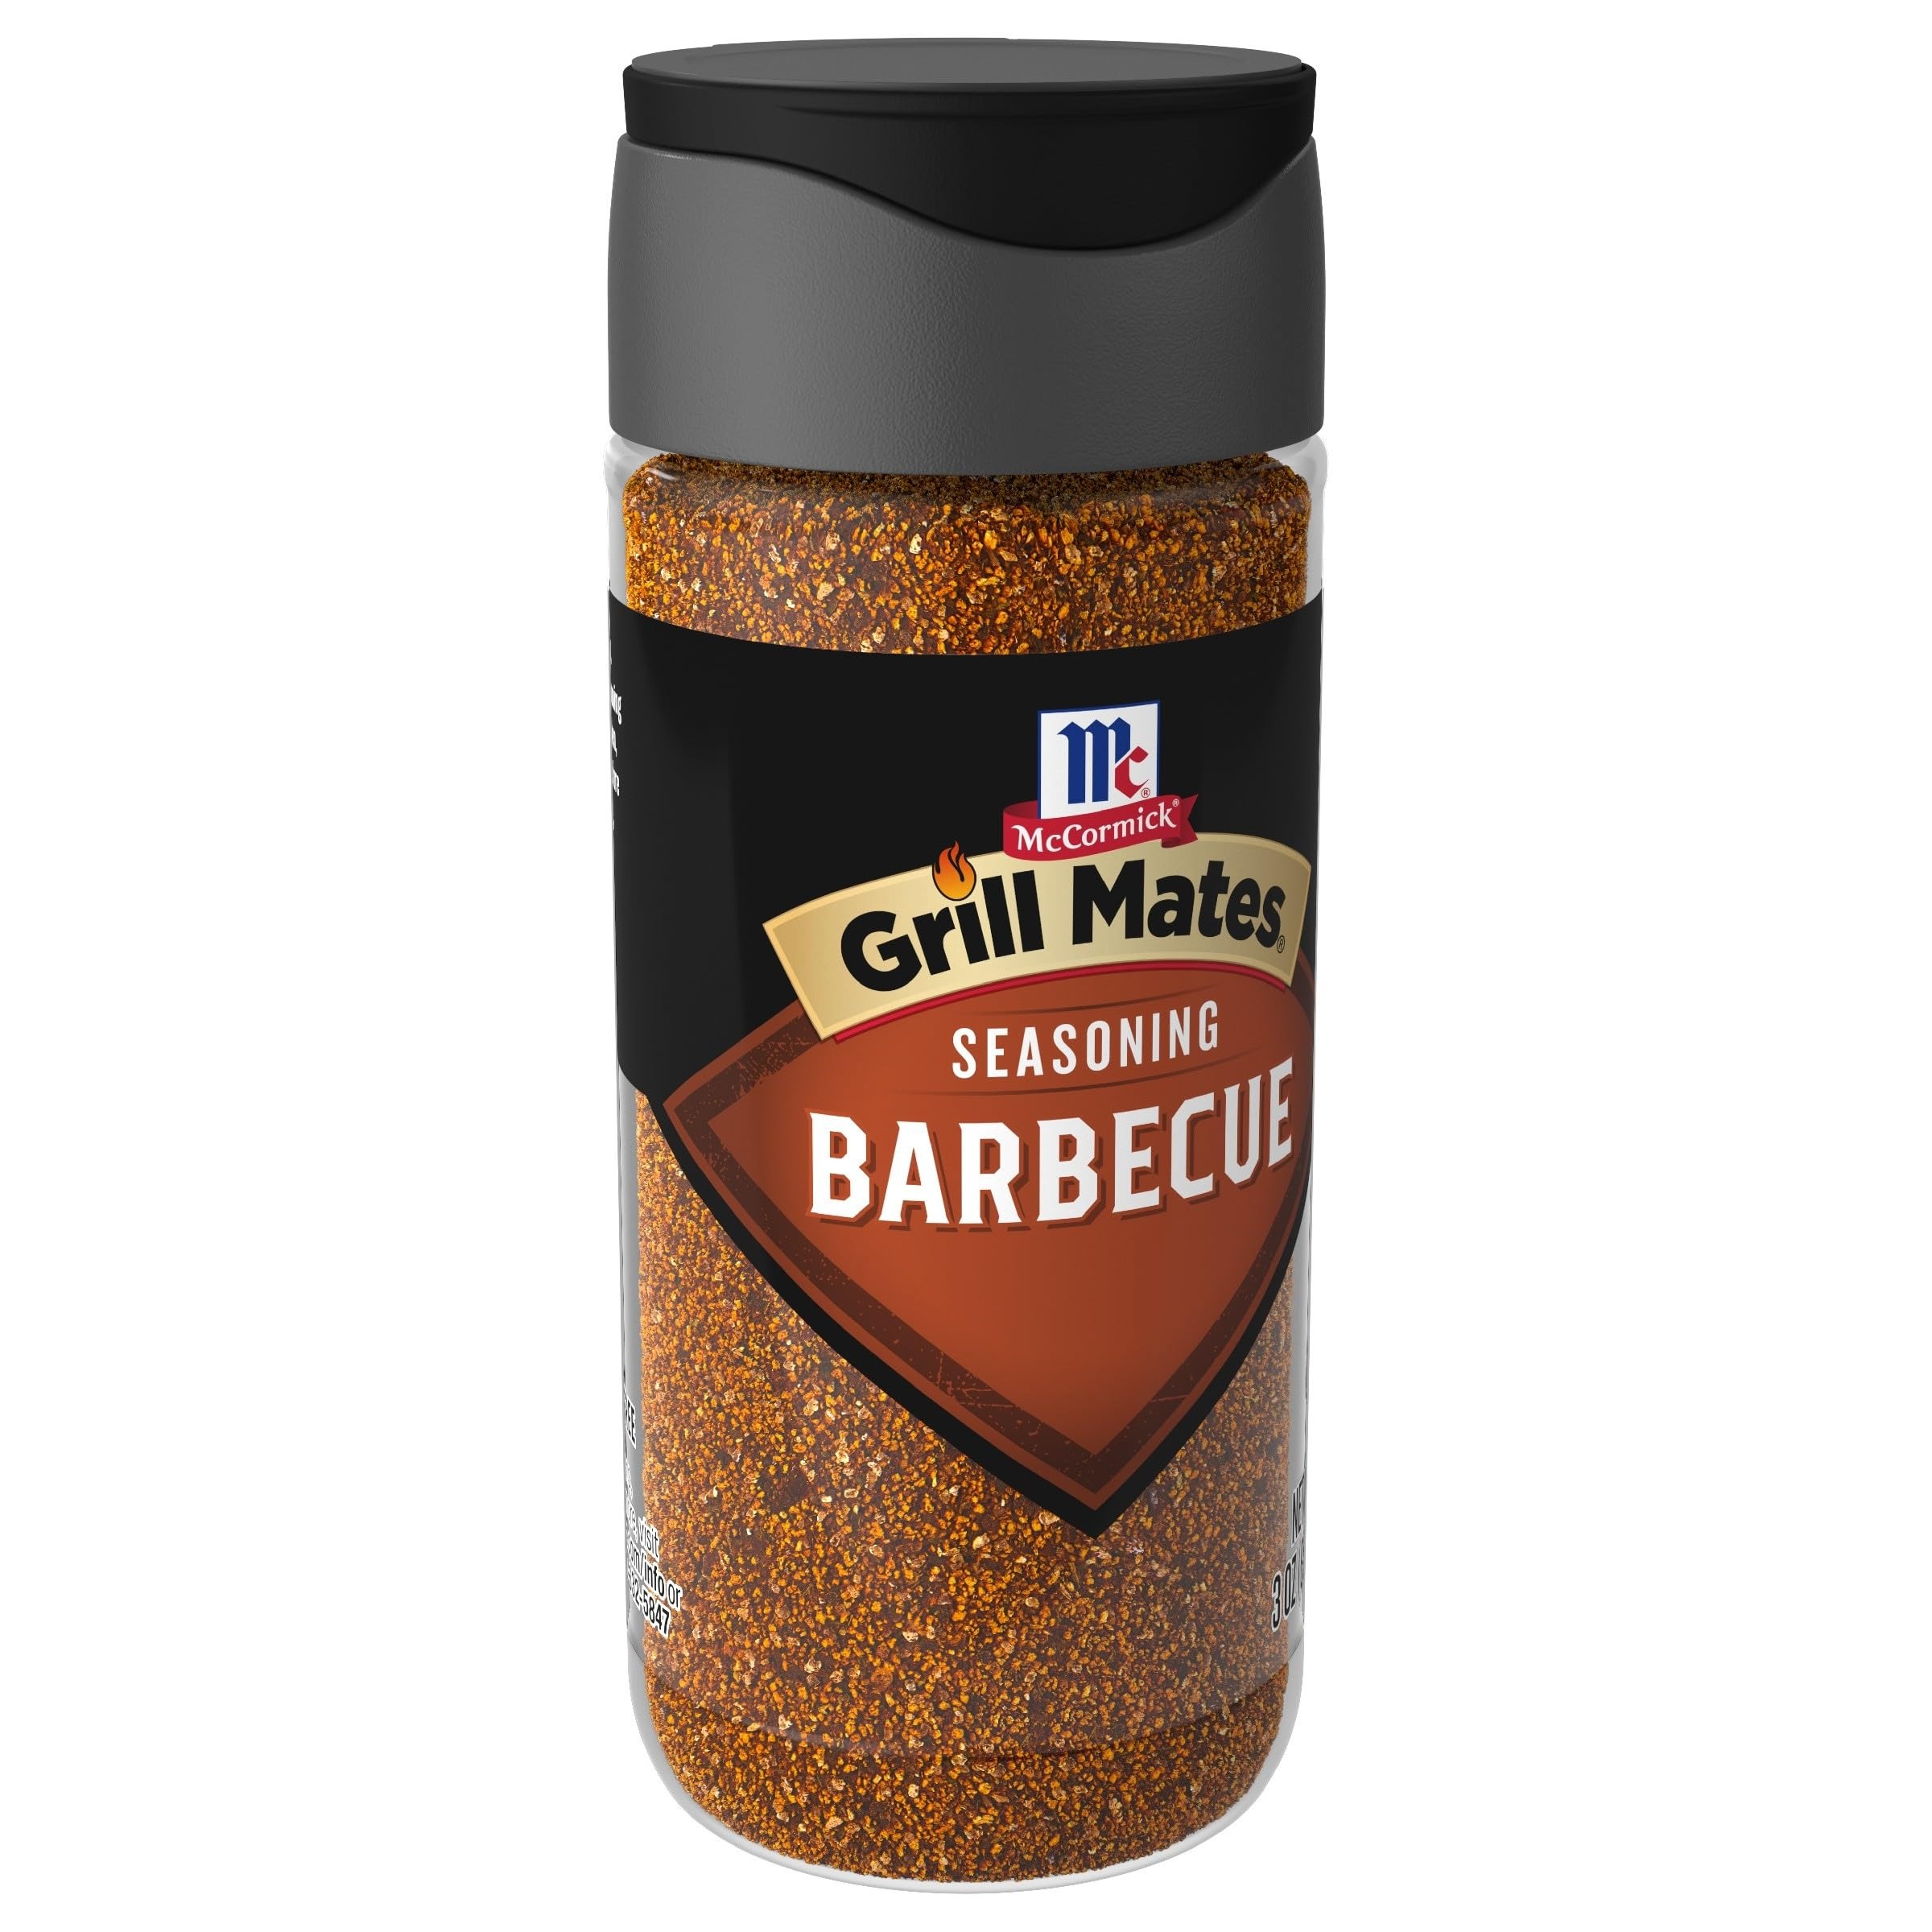
Item Name: McCormick Grill Mates Barbecue Seasoning, 3 Oz
Bullet Point 1: Blend features garlic, brown sugar and extractives of paprika
Bullet Point 2: Perfect for chicken, burgers and pork
Bullet Point 3: Made with natural herbs and spices
Bullet Point 4: No MSG, artificial flavors or colors added
Bullet Point 5: From America's #1 herb and spice brand
Bullet Point 6: 3 oz bottle
Value: 3.0
Unit: Ounce

Price: 5.12